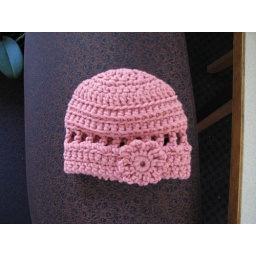
crochet: pretty in pink baby hat II